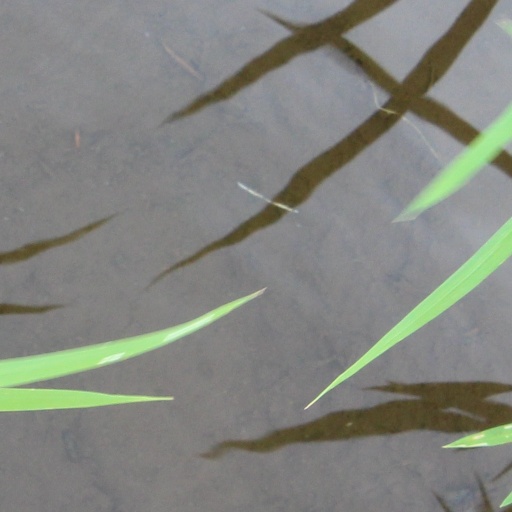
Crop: rice